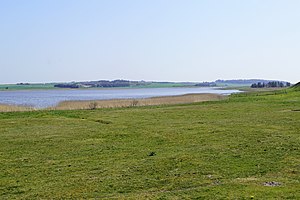
Ovesø
Ove Sø set mod øst
Ove Sø set mod øst
Ove Sø i Thy set mod øst
Ovesø eller Ove Sø er en cirka 8 kilometer lang, cirka 3,5 km² stor sø beliggende i Thy, nord for Bedsted, og 20 km SV for Thisted i Thy. Det er en smal, lavvandet sø med en maksimumdybde på højst 2,5 meter. Lidt nord for midten ligger tværs over søen en holm ved navn Madstedborg, hvor der findes rester af et voldsted. Ovesø har tilløb fra Tegå i nord og fra Hørsted Å i syd, og den har afløb gennem Hvidbjerg Å, der gennem Ørum Sø løber ud i Krik Vig i den vestlige del af Limfjorden.